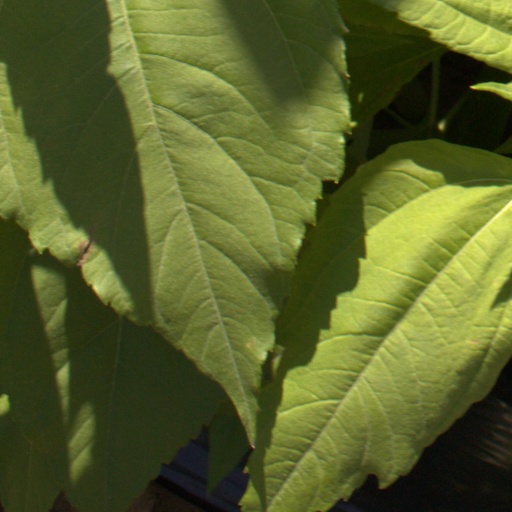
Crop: Jerusalem artichoke